London, Tilbury and Southend Railway

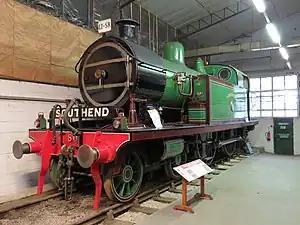
LTSR "Thundersley" No. 80 4-4-2T

The LT&SR initially used locomotives hired from the ECR and from 1862 the GER. These are detailed above in the Lessees section.